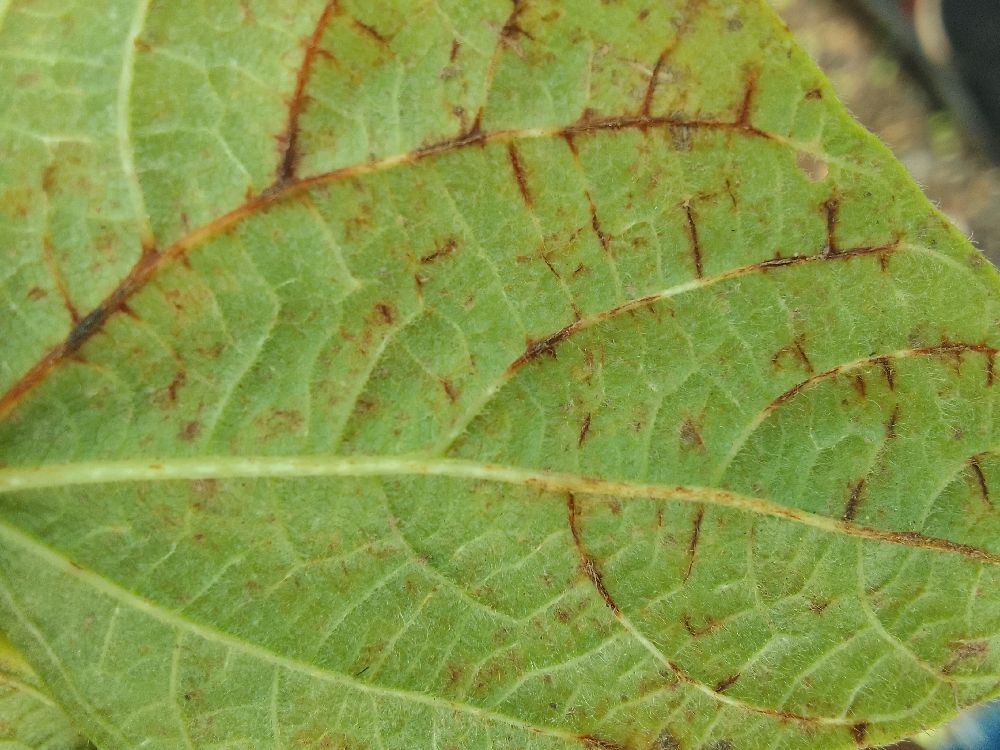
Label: anthracnose